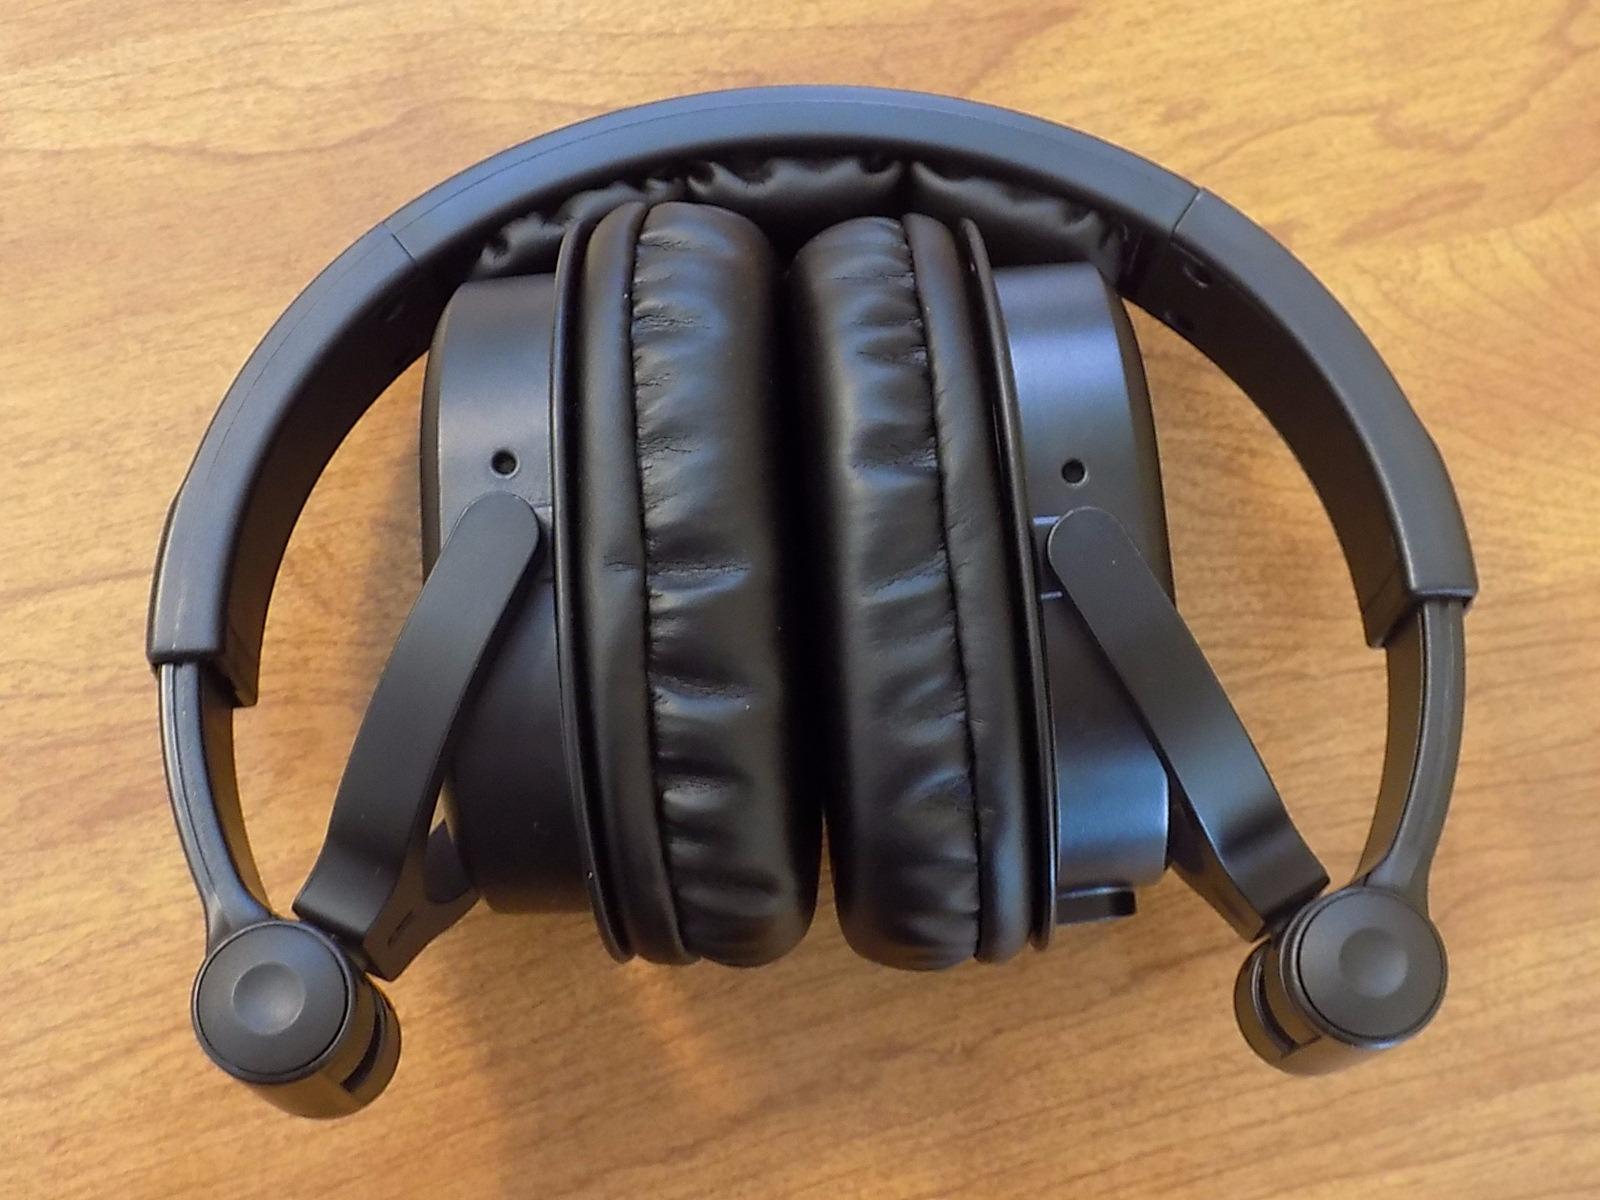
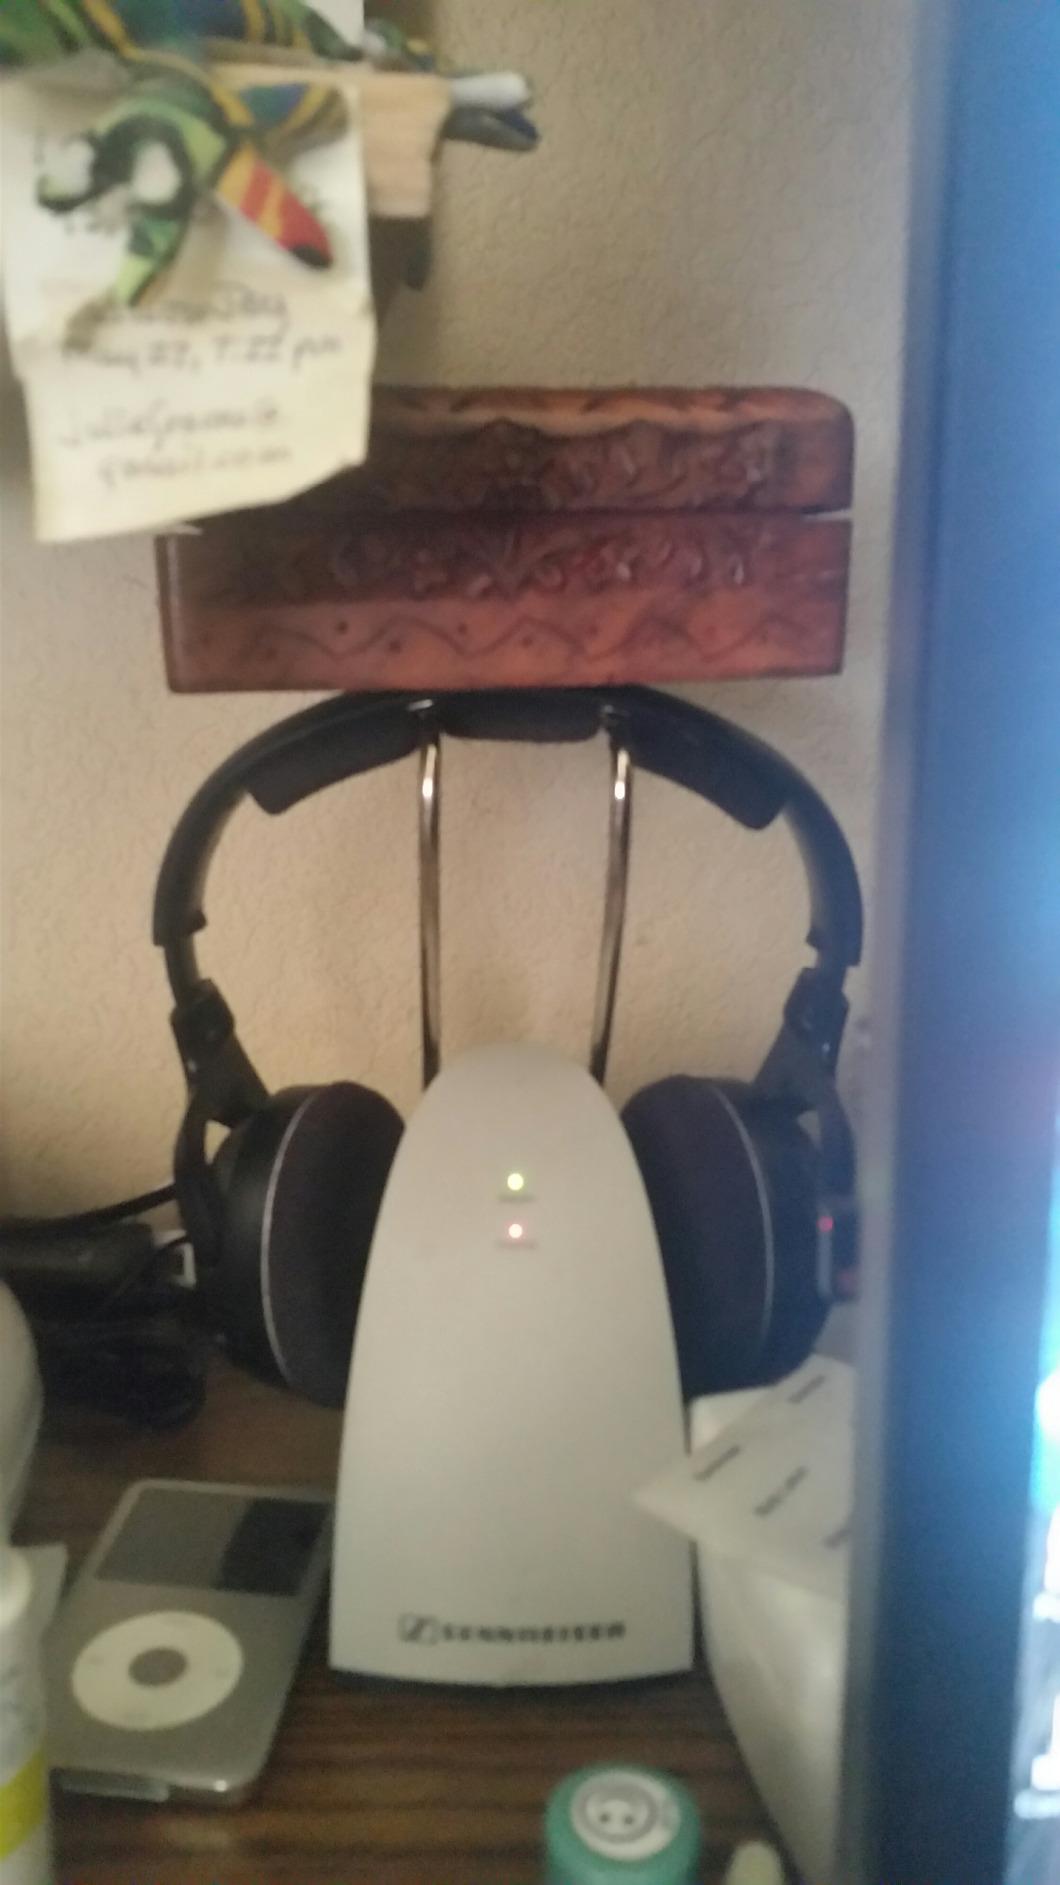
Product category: headphones
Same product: no